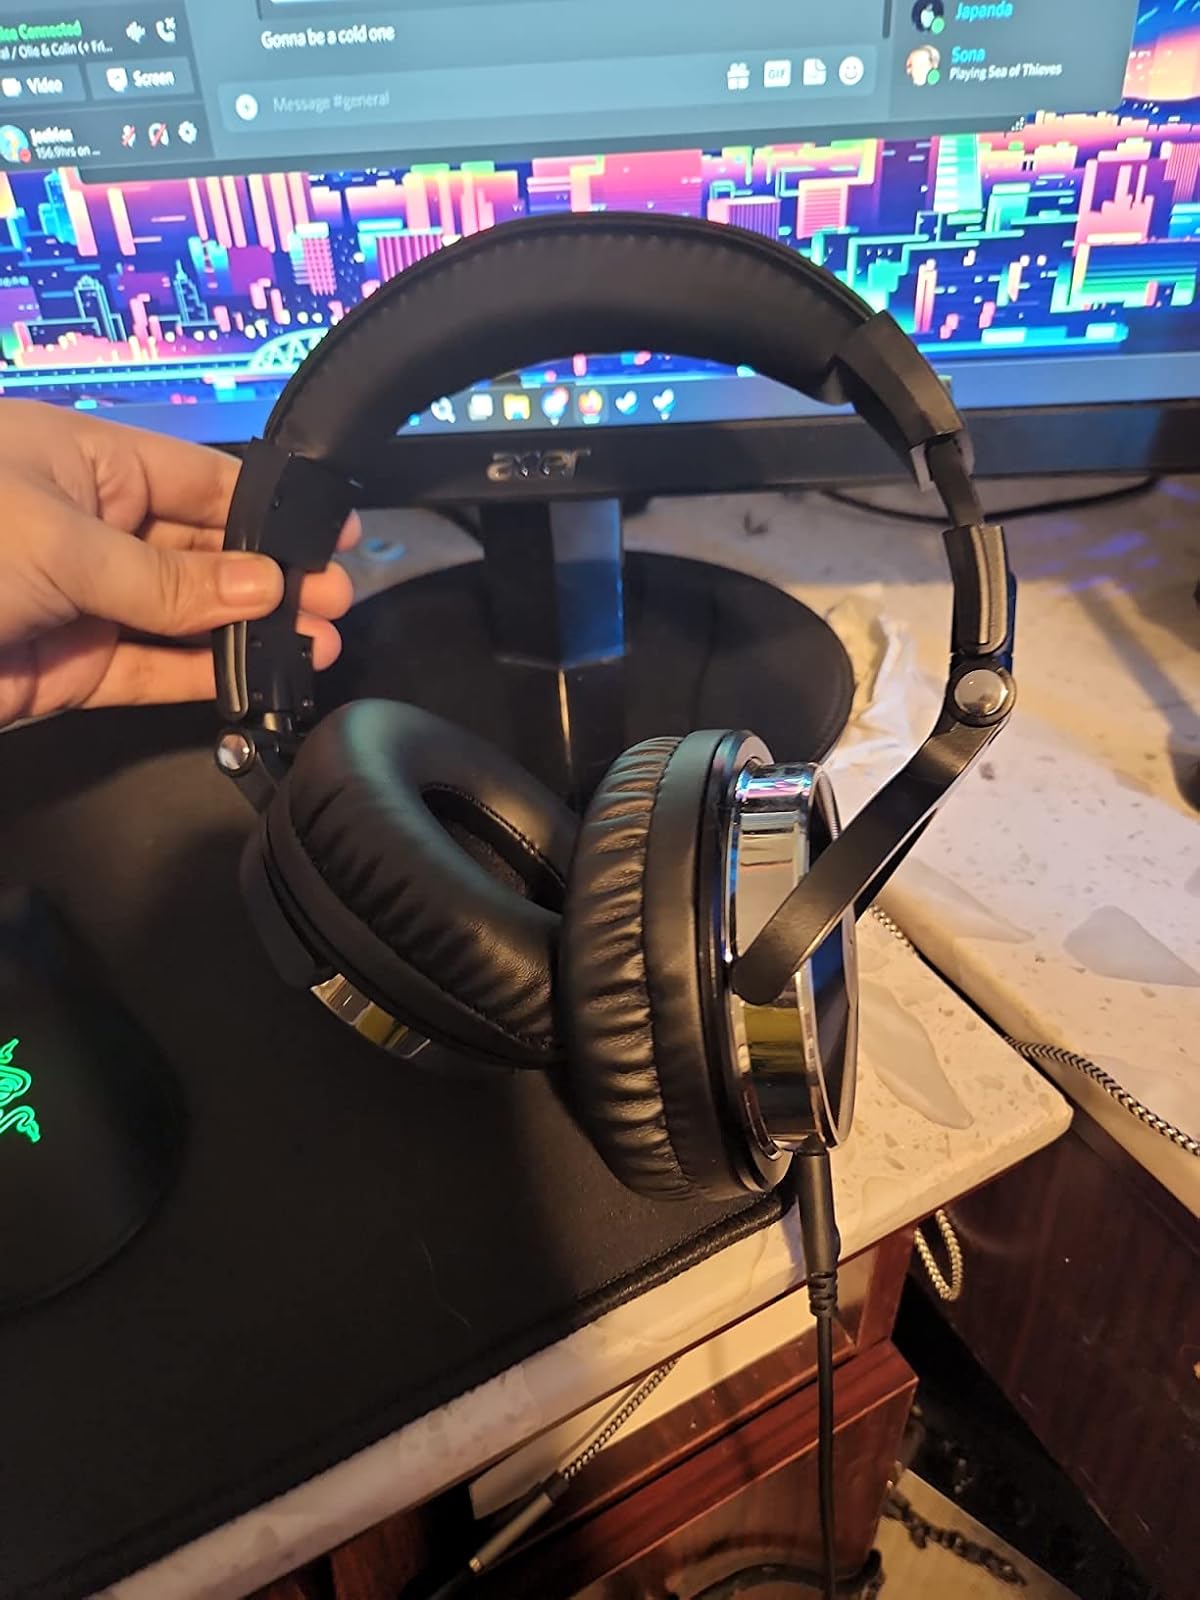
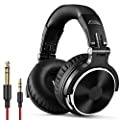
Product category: headphones
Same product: yes